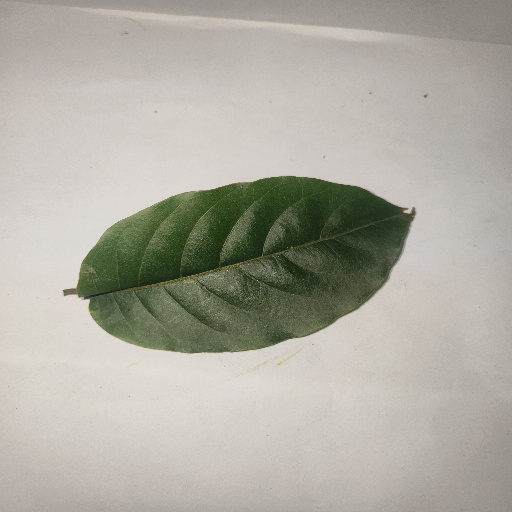
Species: HariTaki
Leaf condition: Healthy Leaf